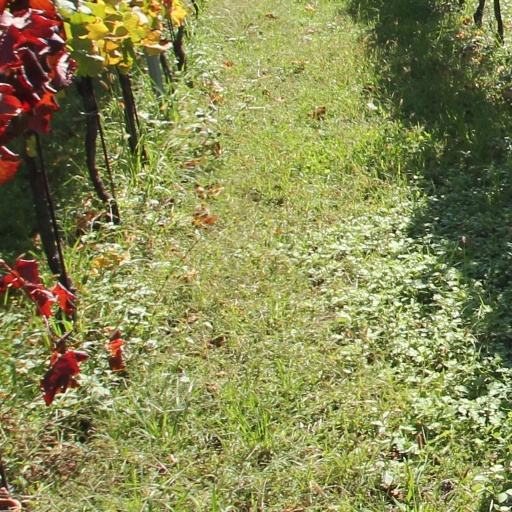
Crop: grape